Angular momentum of light

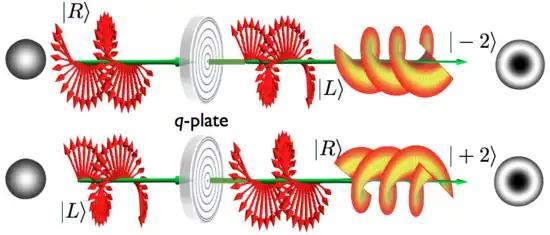
The q-plate effect for left and right-hand circular polarizations.

Another method for generating OAM is based on the SAM-OAM coupling that may occur in a medium which is both anisotropic and inhomogeneous. In particular, the so-called q-plate is a device, currently realized using liquid crystals, polymers or sub-wavelength gratings, which can generate OAM by exploiting a SAM sign-change. In this case, the OAM sign is controlled by the input polarization.